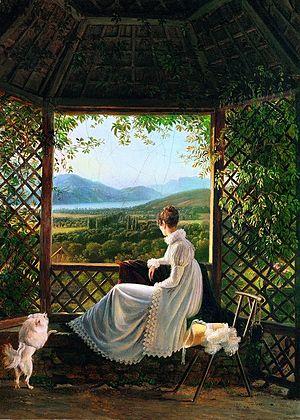
La Reine Hortense à Aix-les-Bains
Antoine-Jean Duclaux, né à Lyon le 26 juillet 1783, et mort à Sainte-Foy-lès-Lyon, lieu-dit Fontanière, le 21 mars 1868, est un peintre français de l'École de Lyon.